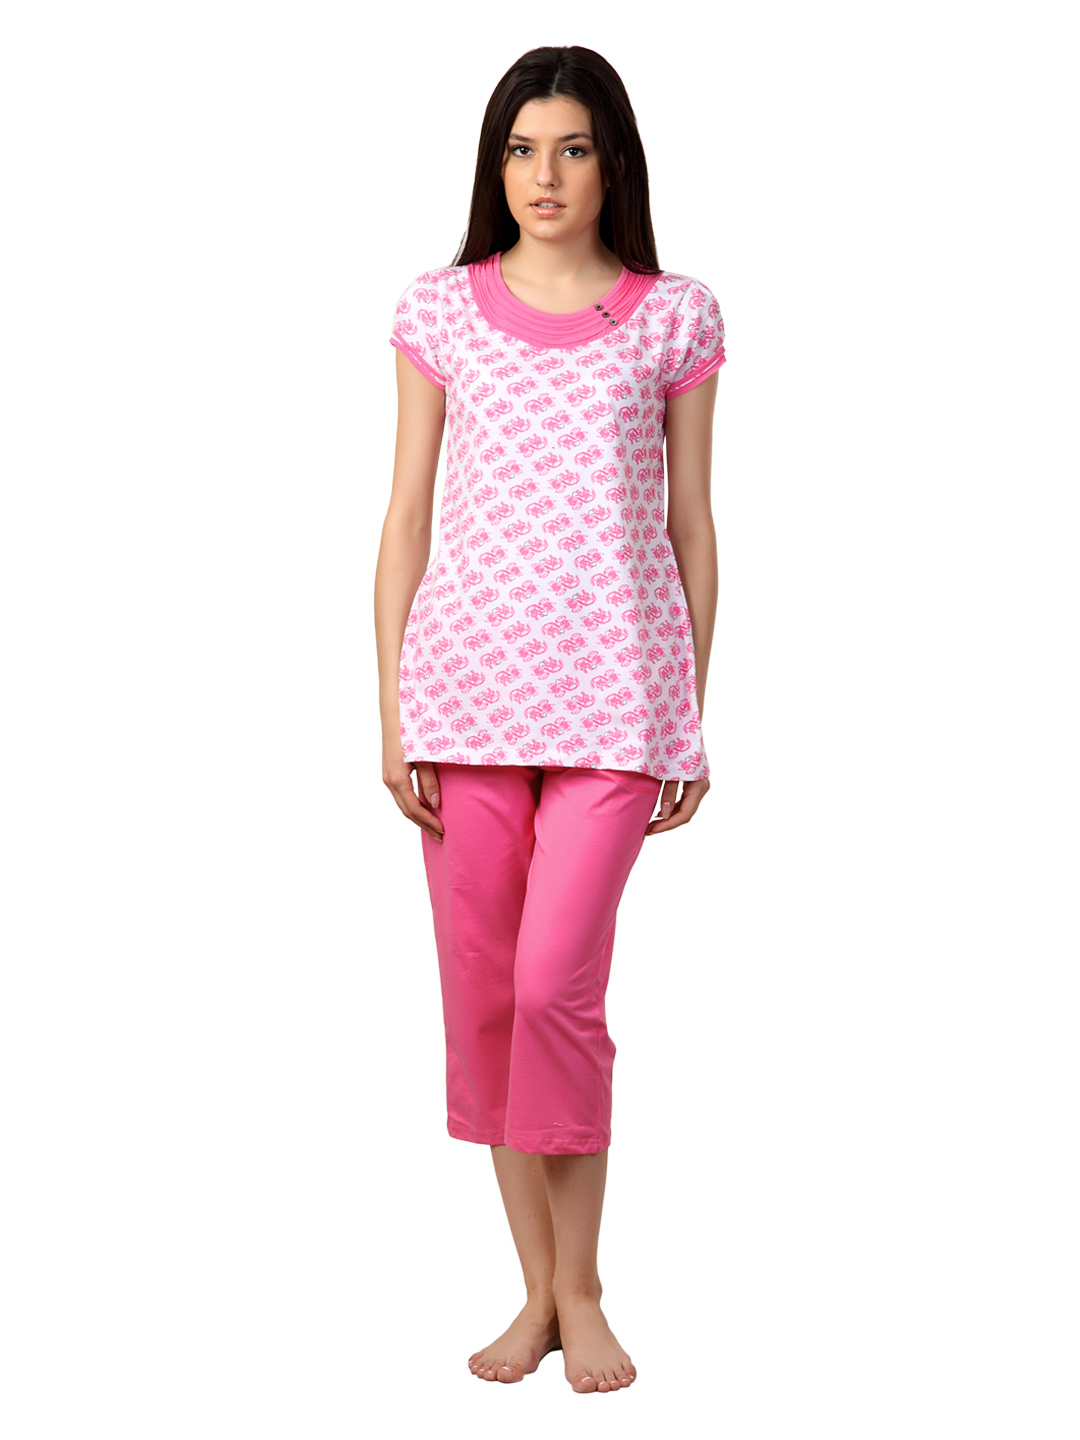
SDL by Sweet Dreams Women Pink Night suits
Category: Apparel / Loungewear and Nightwear / Night suits
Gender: Women
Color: Pink
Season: Summer 2017
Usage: Casual